Texas Tourist Camp

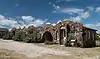
Texas Tourist Camp (2018)

The Texas Tourist Camp is a historic courthouse in Decatur, Texas. It is listed on the National Register of Historic Places.